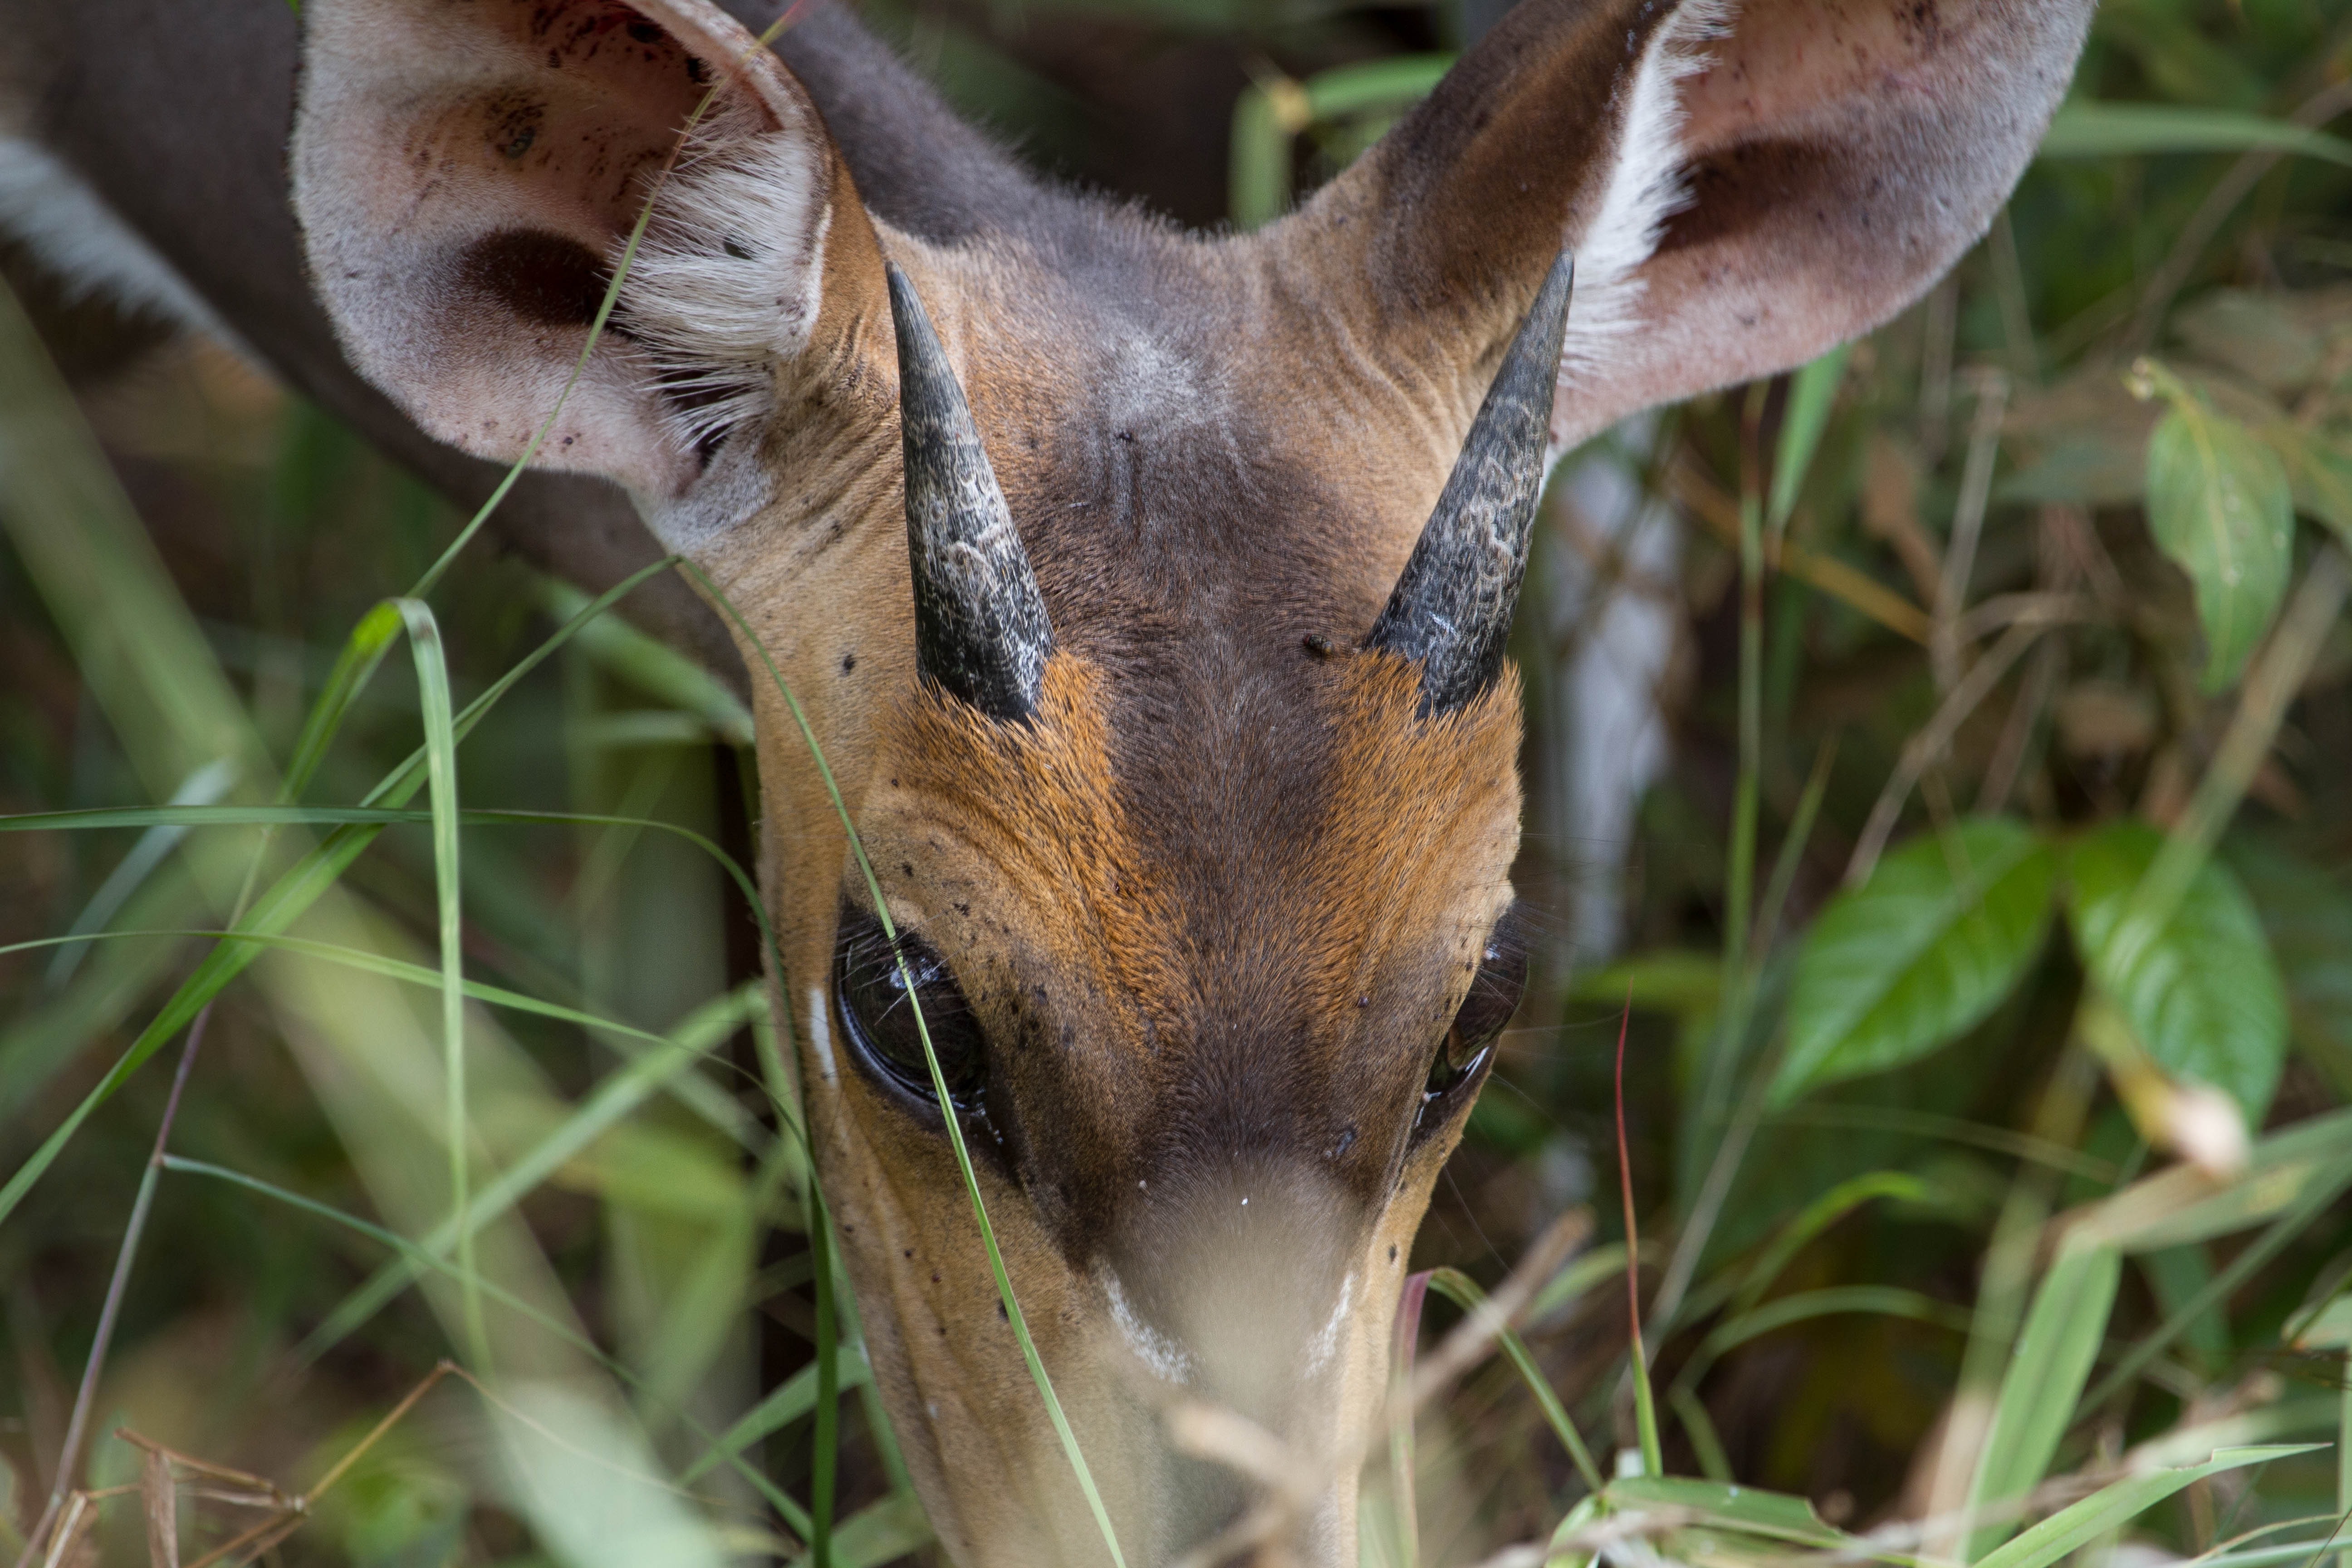
nature, grass, wilderness, animal, wildlife, wild, deer, africa, mammal, national park, fauna, antelope, close up, wild animal, vertebrate, impala, animal world, safari, white tailed deer, shimba hills